Stone skipping

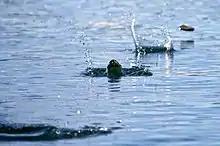
A stone skimming across the water

Stone skipping and stone skimming are the arts of throwing a flat stone across water in such a way (usually sidearm) that it bounces off the surface. "Skipping" counts the number of bounces; "skimming" measures the distance traveled.